George Wein

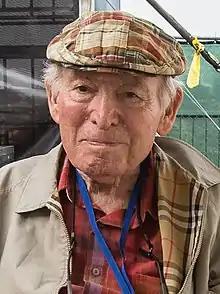
Wein at the Newport Jazz Festival in 2014

George Wein (October 3, 1925 – September 13, 2021) was an American jazz promoter, pianist, and producer. He was the founder of the Newport Jazz Festival, which is held every summer in Newport, Rhode Island. He also co-founded the Newport Folk Festival with Pete Seeger and Theodore Bikel and was instrumental in the founding of the New Orleans Jazz and Heritage Festival.